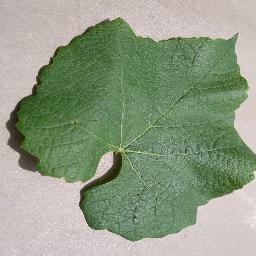
Label: Grape___healthy